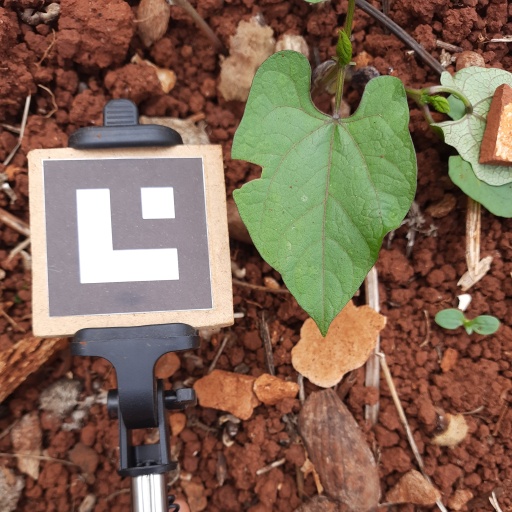
Observations: wavy surface, eating holes in the edge, under shade